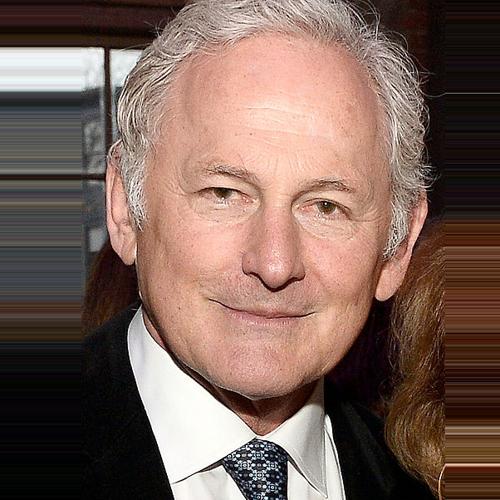
Age: 65